Henry Syverson

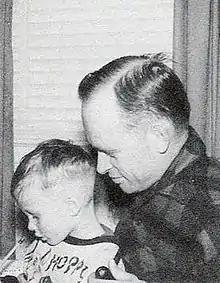

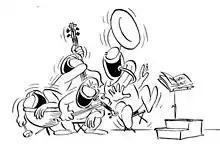

Henry Syverson (October 5, 1918, in Pine Bush, New York – August 12, 2007, in Pine Bush, New York) was an American cartoonist and illustrator, who contributed cartoons regularly to "The Saturday Evening Post", "This Week" and many other periodicals.